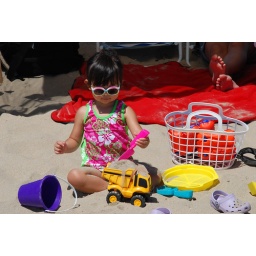
Little flower in the sand